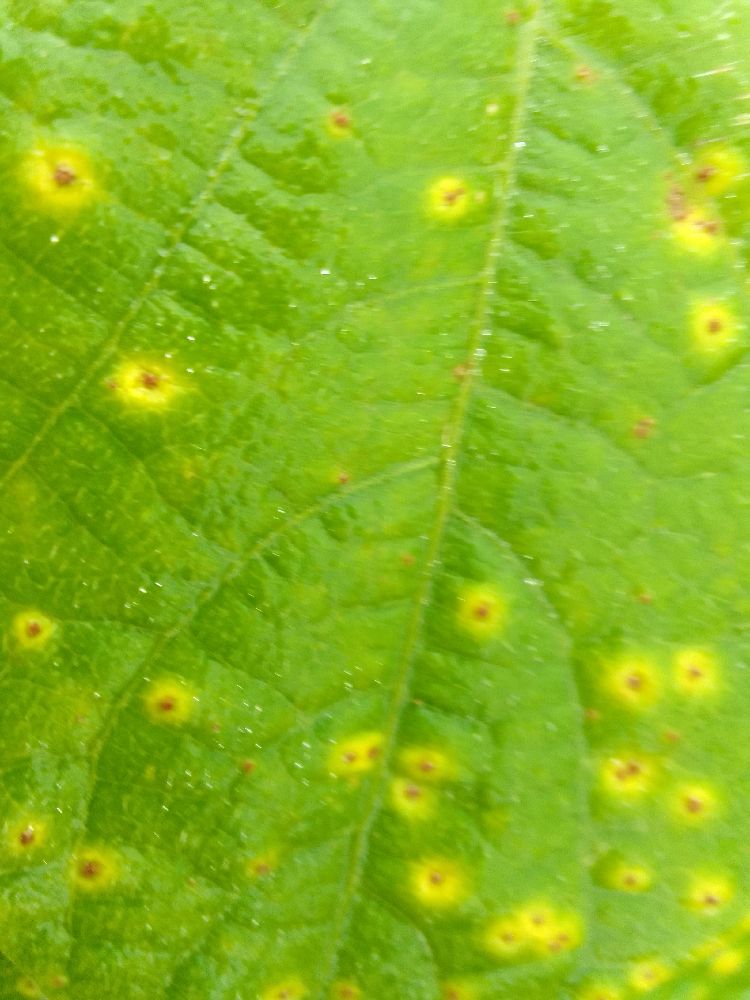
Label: rust